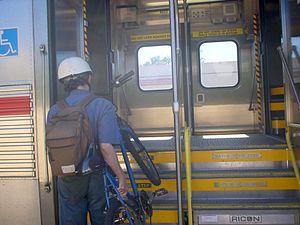
L'intermodalité est aussi individuelle.
La mobilité est la capacité ou propriété pour des personnes ou des objets à se déplacer dans un espace, ou le « caractère de ce qui est susceptible de mouvement, de ce qui peut se mouvoir ou être mû, changer de place, de fonction »